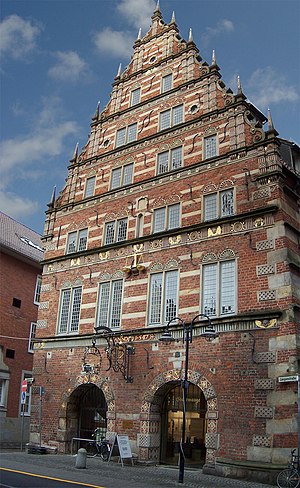
Nordtyskland
Bremen
Nordtyskland dannes af de nordtyske delstater Slesvig-Holsten, Hamborg, Mecklenburg-Vorpommern, Nedersaksen, Bremen, Sachsen-Anhalt og Brandenburg.